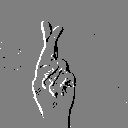
ASL letter: r